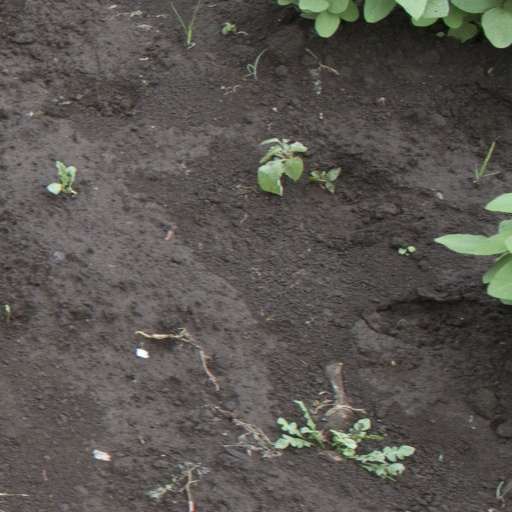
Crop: soybean